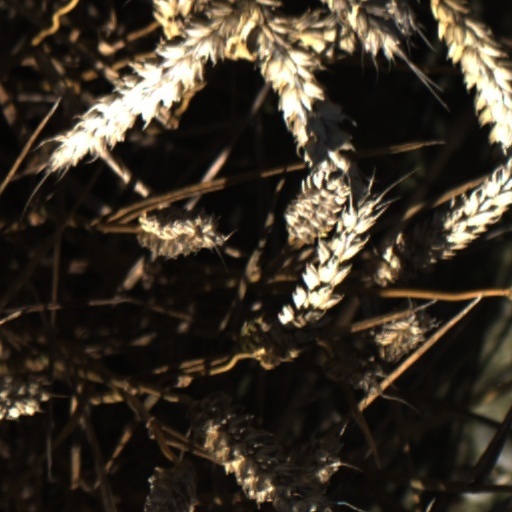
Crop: wheat